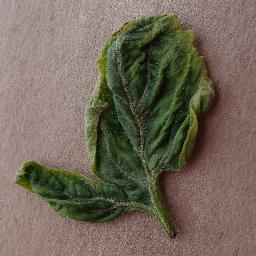
Label: Tomato___Tomato_Yellow_Leaf_Curl_Virus